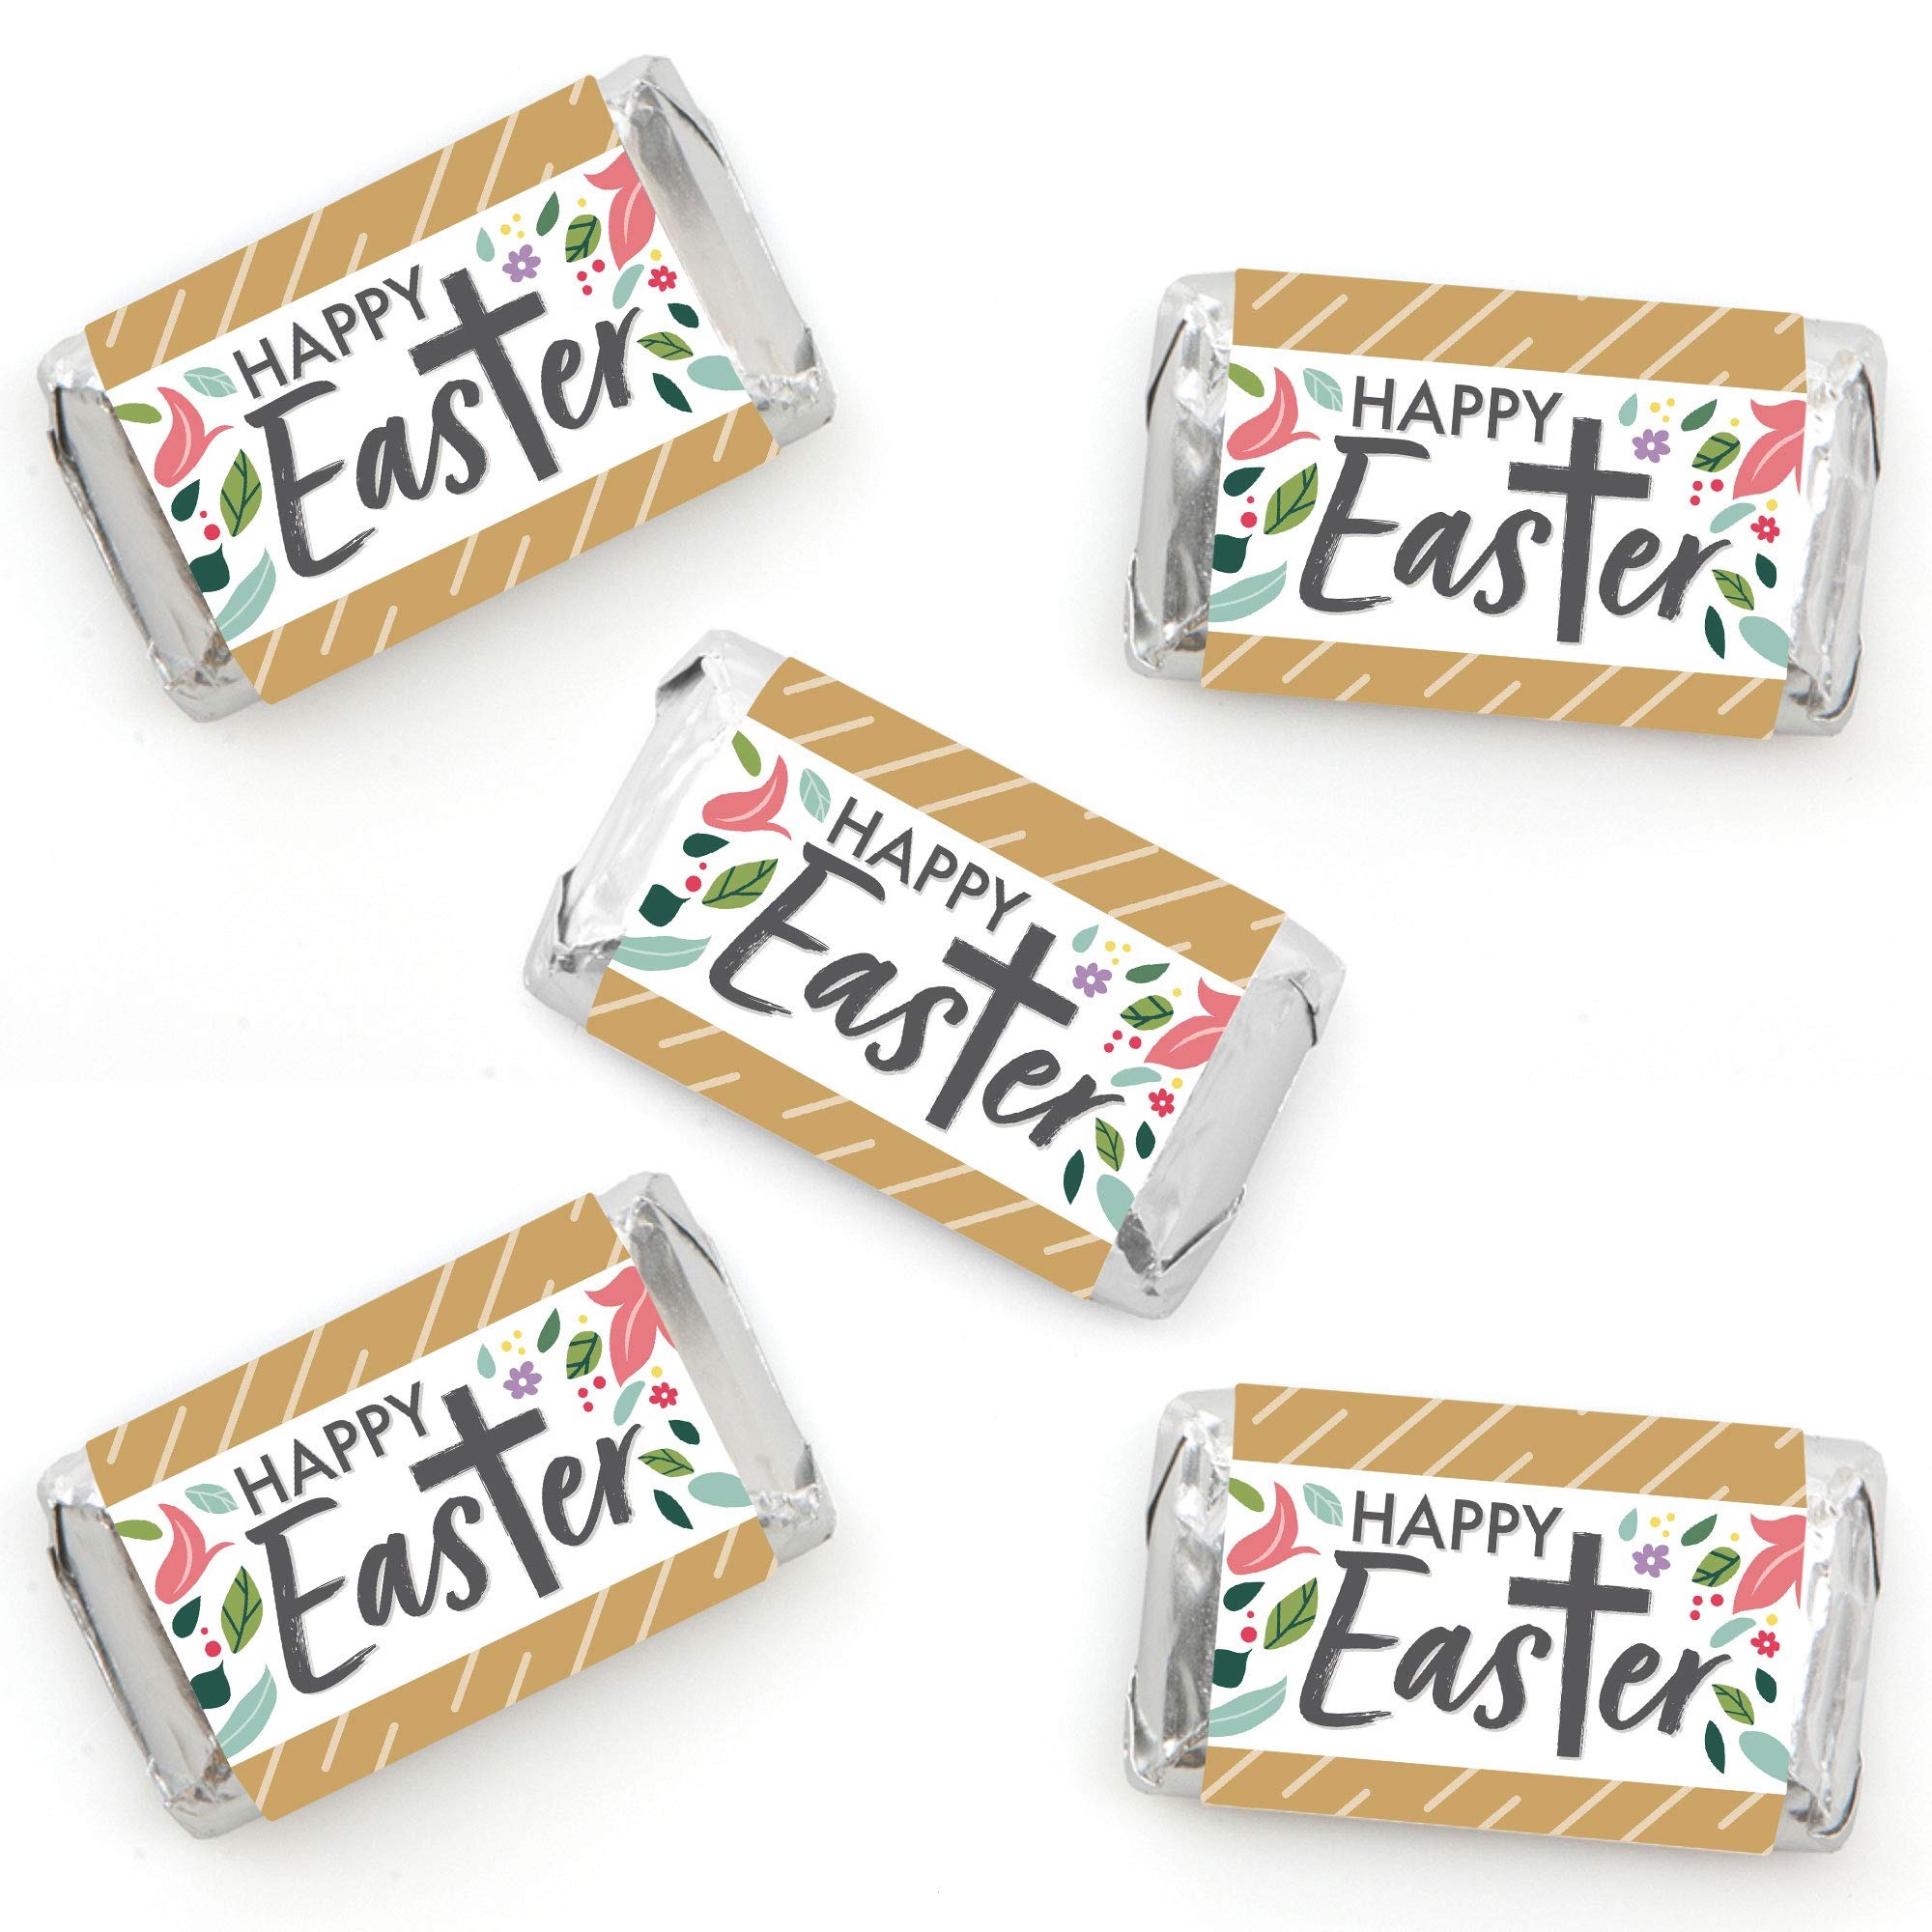
Item Name: Big Dot of Happiness Religious Easter - Mini Candy Bar Wrapper Stickers - Christian Holiday Party Small Favors - 40 Count
Bullet Point 1: Religious Easter Mini Candy Bar Wrappers INCLUDES 40 candy stickers, perfect for styling an adorable candy buffet or unique Christian Holiday party favors.
Bullet Point 2: Religious Easter mini candy bar wrappers MEASURE 1.25” wide x 2.75” high and will quickly add a personal touch to all your sweet treats. It is easy to wrap Hershey's Miniature candy bars with these cute Religious Easter stickers!
Bullet Point 3: EASY PARTY DECORATIONS: Religious Easter mini candy bar sticker labels are an easy party decoration to add to your list of party supplies. Scatter decorated miniature candy bars down your dining tables, package in small gift bags as a party favor or display in a pretty bowl at your candy buffet. Get creative with your Easter DIY Christian Holiday party decoration ideas!
Bullet Point 4: PREMIUM PARTY SUPPLIES: Religious Easter mini candy bar labels are professionally printed on sticker paper with a photo-like shine. They are individually inspected and carefully packaged by hand. Simply wrap each sticker around a miniature chocolate candy bar.
Bullet Point 5: MADE IN THE USA: Religious Easter - Mini Candy Bar Wrappers Christian Holiday Party Favors are designed and manufactured at our Wisconsin facility using materials that are Made in the USA. Please Note: Candies are not included but are available at your local grocery store.
Product Description: One of the easiest (and tastiest) do-it-yourself party favors available, our original Religious Easter themed mini candy bar wrapper sticker labels are a must-have for any Christian Holiday party. Simply add these mini candy bar wrappers to Hershey's miniature candy bars and easily create a party favor beautiful enough to be scattered in the middle of your tables or placed in a bowl at the cake table as an extra treat. Your guests will love the adorable design. Mini candy bar wrappers are sold in a set of 40, so be sure to order enough for everyone because this is one party favor no one can resist.
Value: 40.0
Unit: Count

Price: 9.99